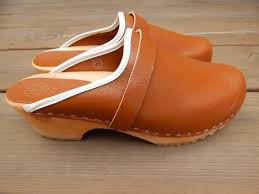
Label: Clog